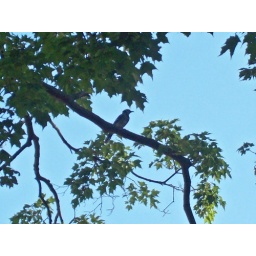
A blue jay appears in a tree